Thodu Needa

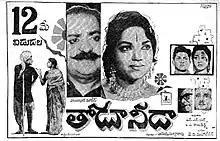
Theatrical release poster

Thodu Needa is a 1965 Indian Telugu-language drama film written and directed by Adurthi Subba Rao. The film stars N. T. Rama Rao, Bhanumathi and Jamuna, with music composed by K. V. Mahadevan. It is a remake of the Tamil film "Karpagam" (1963). The film was released on 12 May 1965, and emerged a commercial success.